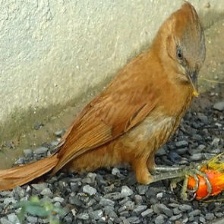
Species: CAATINGA CACHOLOTE
Scientific name: PSEUDOSEISURA CRISTAT